Manchuria Airplane Manufacturing Company

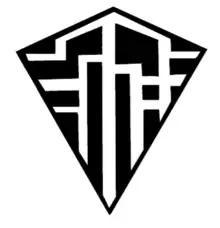
Emblem of Manchuria Airplane Manufacturing Company

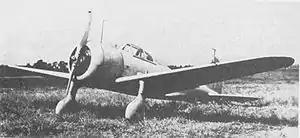
The Ki-27 and its derivates were the most commonly produced aircraft by Manshū

The Manchuria Airplane Manufacturing Company (traditional:滿洲國飛行機製造株式會社; shinjitai: 満州国飛行機製造株式会社 Japanese Hepburn: "Manshū Koku Hikōki Seizō Kabushiki Kaisha"; Chinese ) was an aircraft company in Manchukuo in the 1930s and 1940s, producing a variety of mostly military aircraft and aircraft components. It was named Manshū or Mansyuu in short.